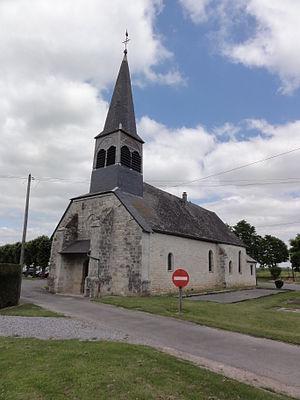
Goudelancourt-lès-Pierrepont (Aisne) église
Goudelancourt-lès-Pierrepont est une commune française située dans le département de l'Aisne, en région Hauts-de-France.
L'église Saint-Martin de Goudelancourt-lès-Pierrepont est une église située à Goudelancourt-lès-Pierrepont, en France.